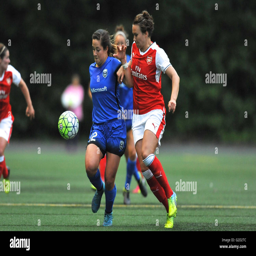
battle for the ball in their international